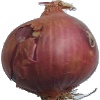
Label: Onion Red 1